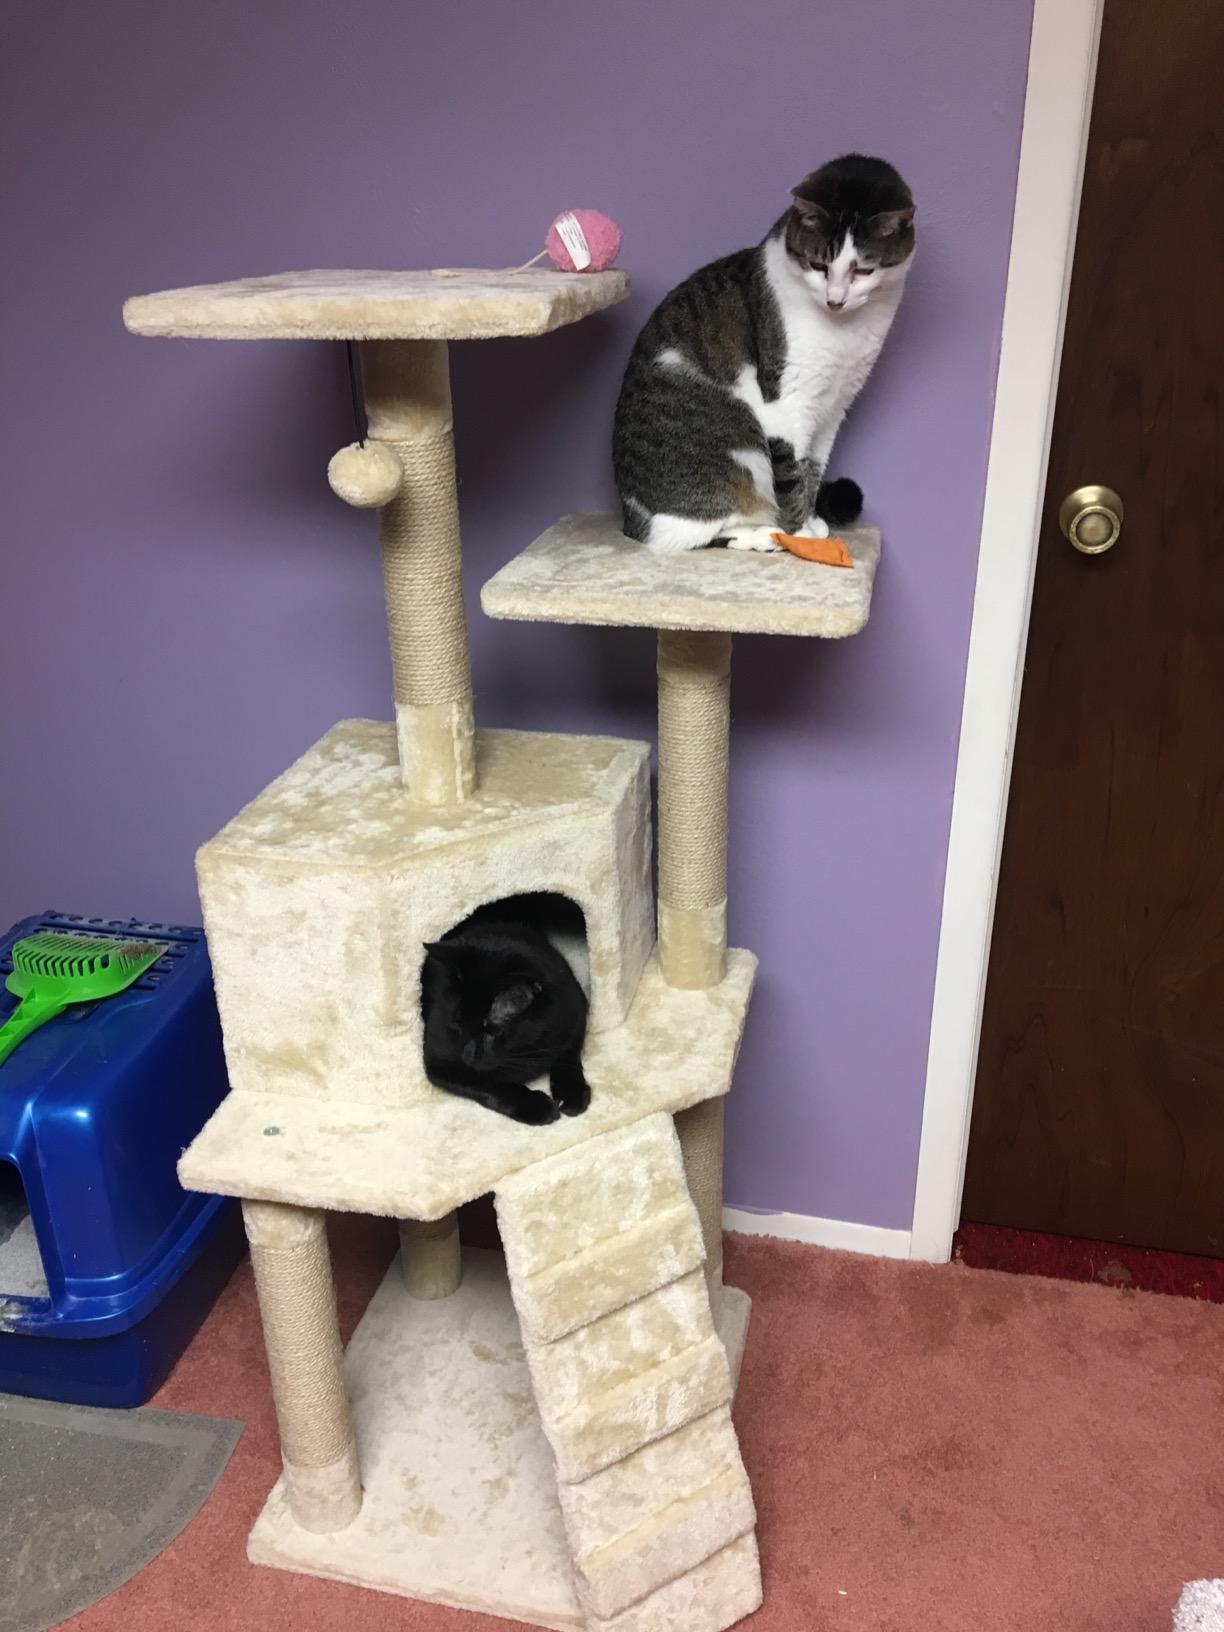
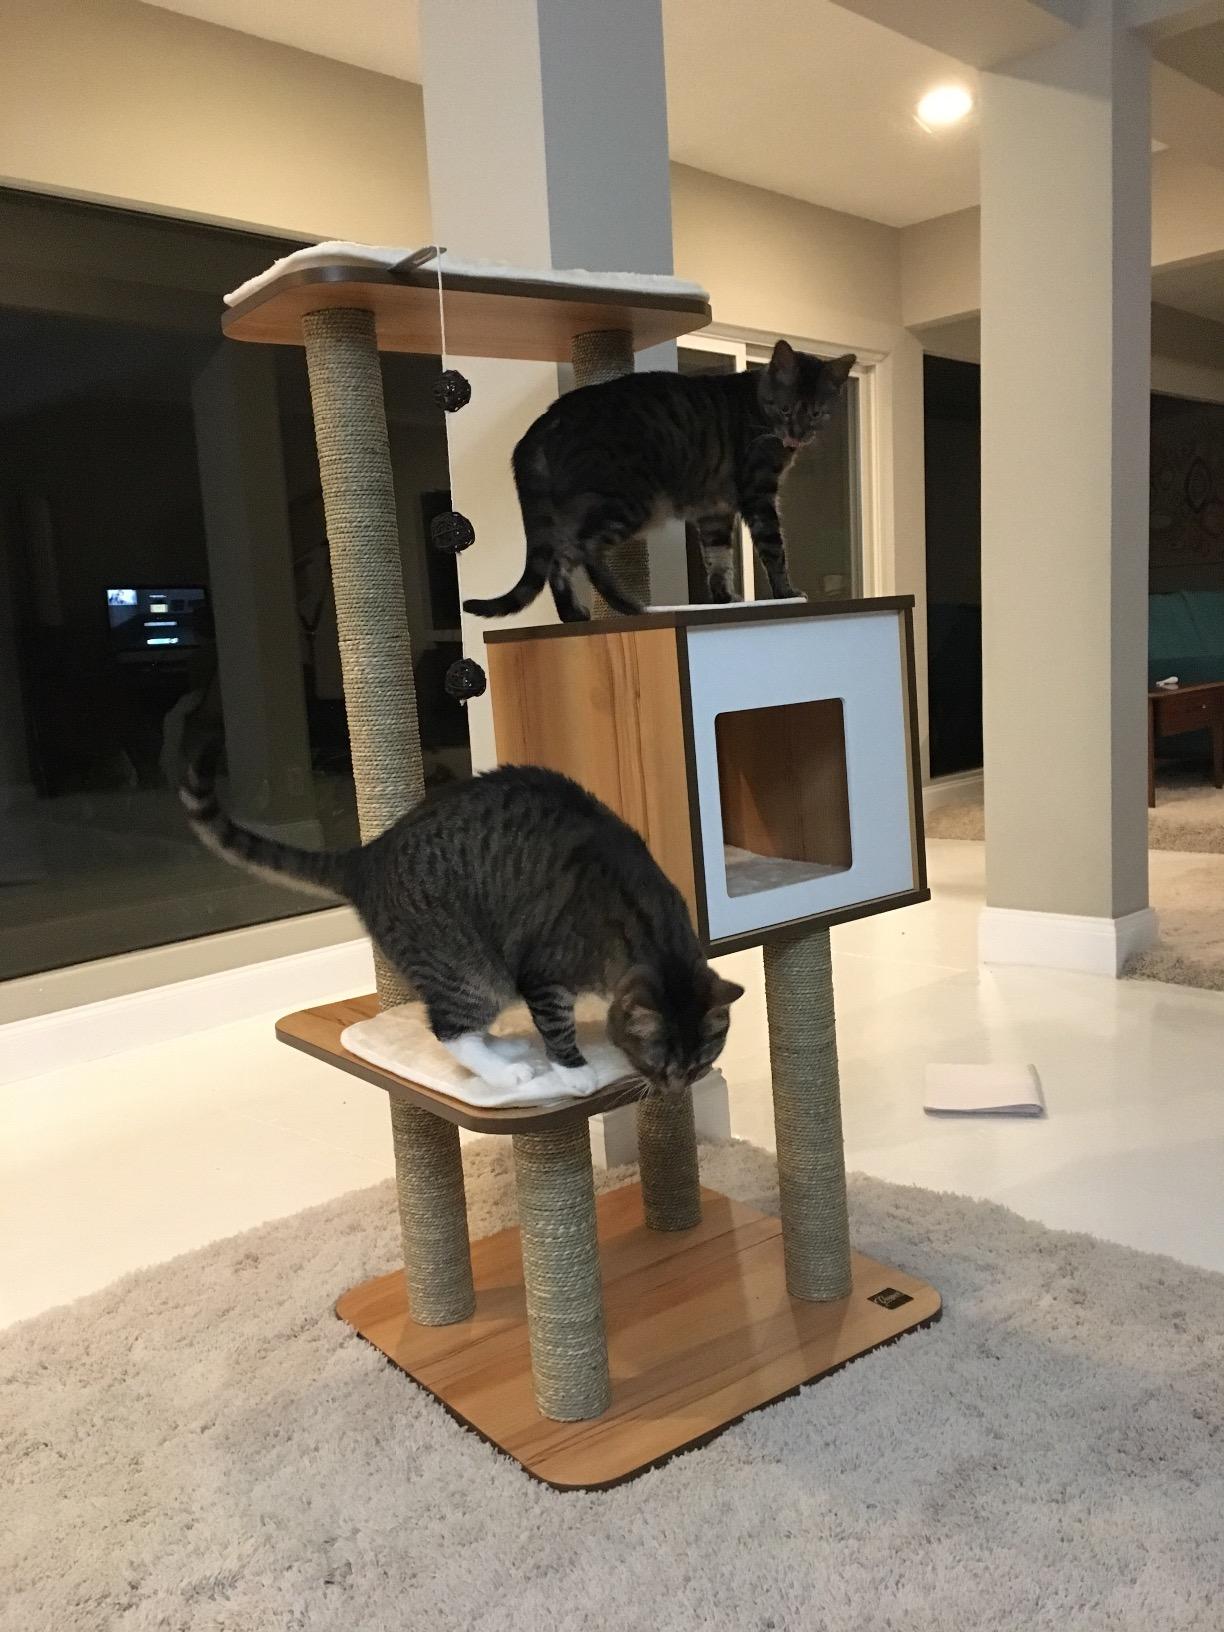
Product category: items_cat tree
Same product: no